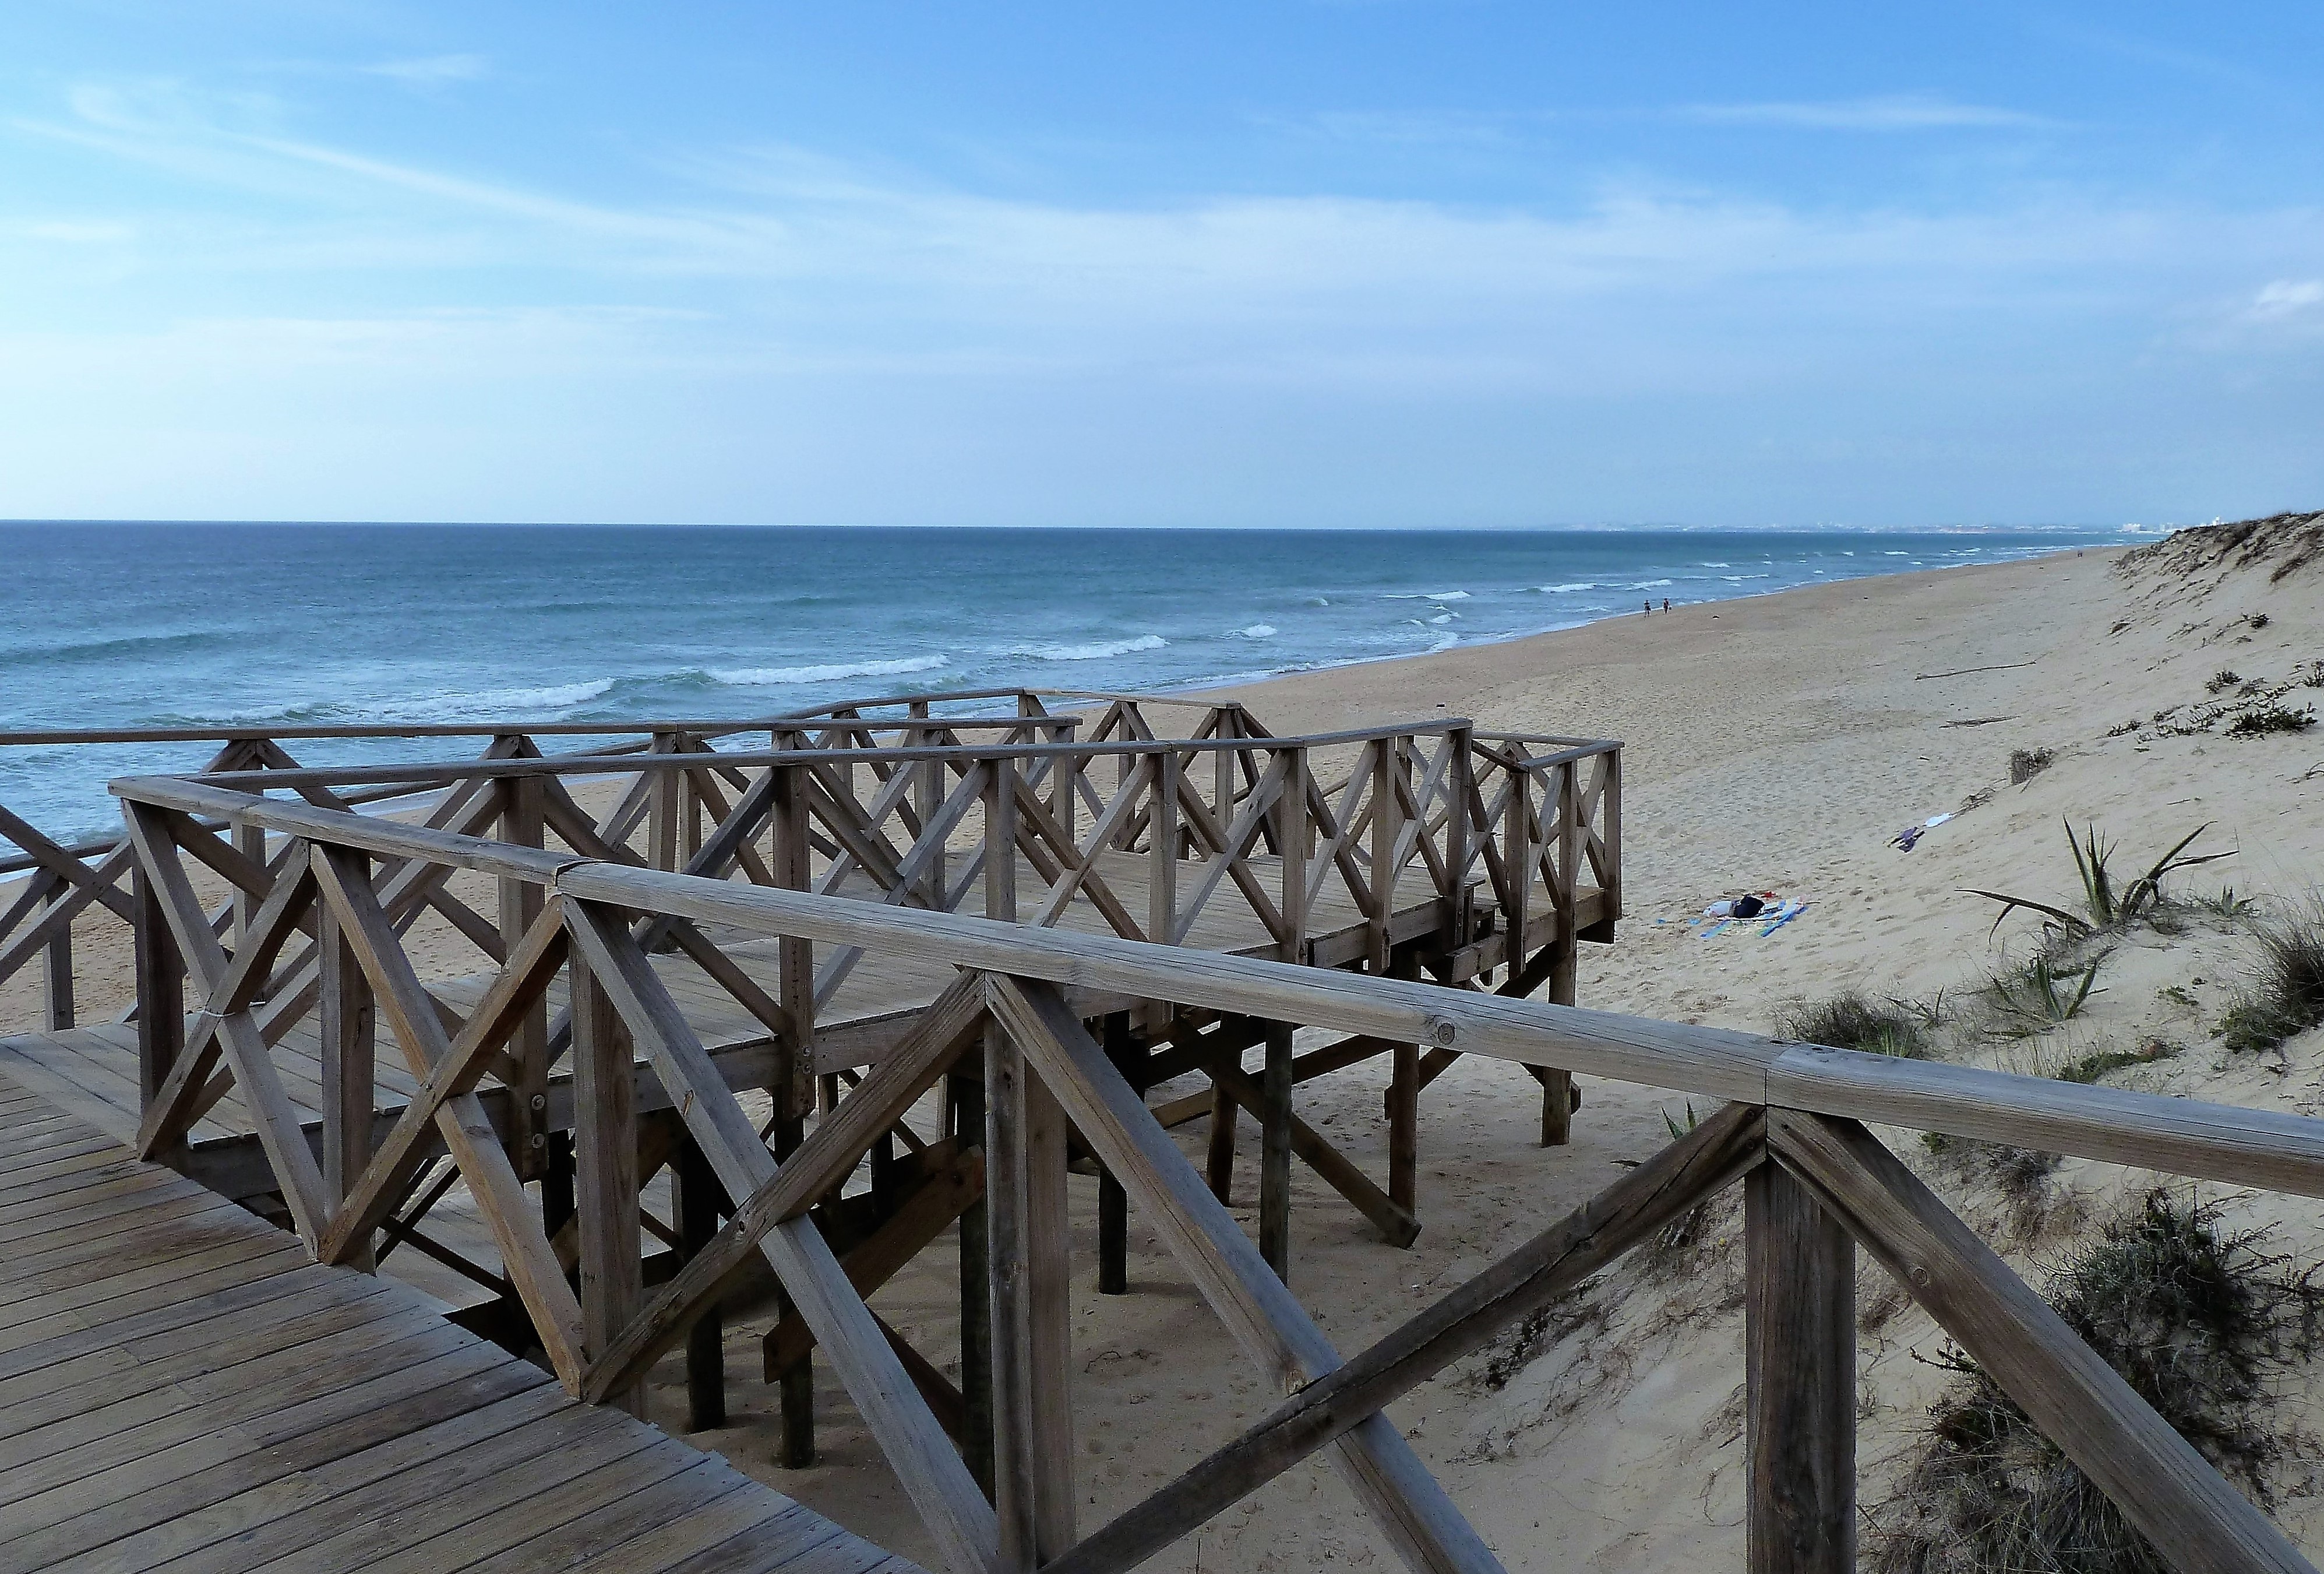
beach, sea, coast, nature, sand, ocean, boardwalk, shore, pier, walkway, vacation, bay, body of water, portugal, habitat, algarve, gangway